Leweston School

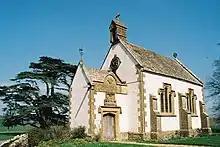
Trinity Chapel

Leweston School is a co-educational independent day and boarding school near Sherborne in Dorset. The School consists of a Nursery (3 months - 4years), Prep School (4–11 years), Senior School (11–16 years) and Sixth Form (16–18 years). Leweston's values are based upon a supportive Catholic ethos.